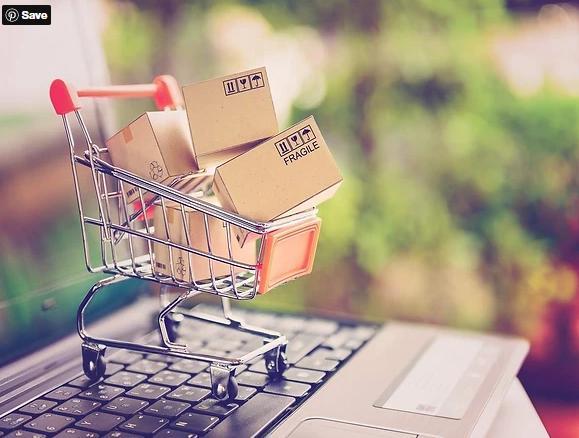
có một cái mô hình chiếc xe đẩy siêu thị đang chứa những thùng hàng